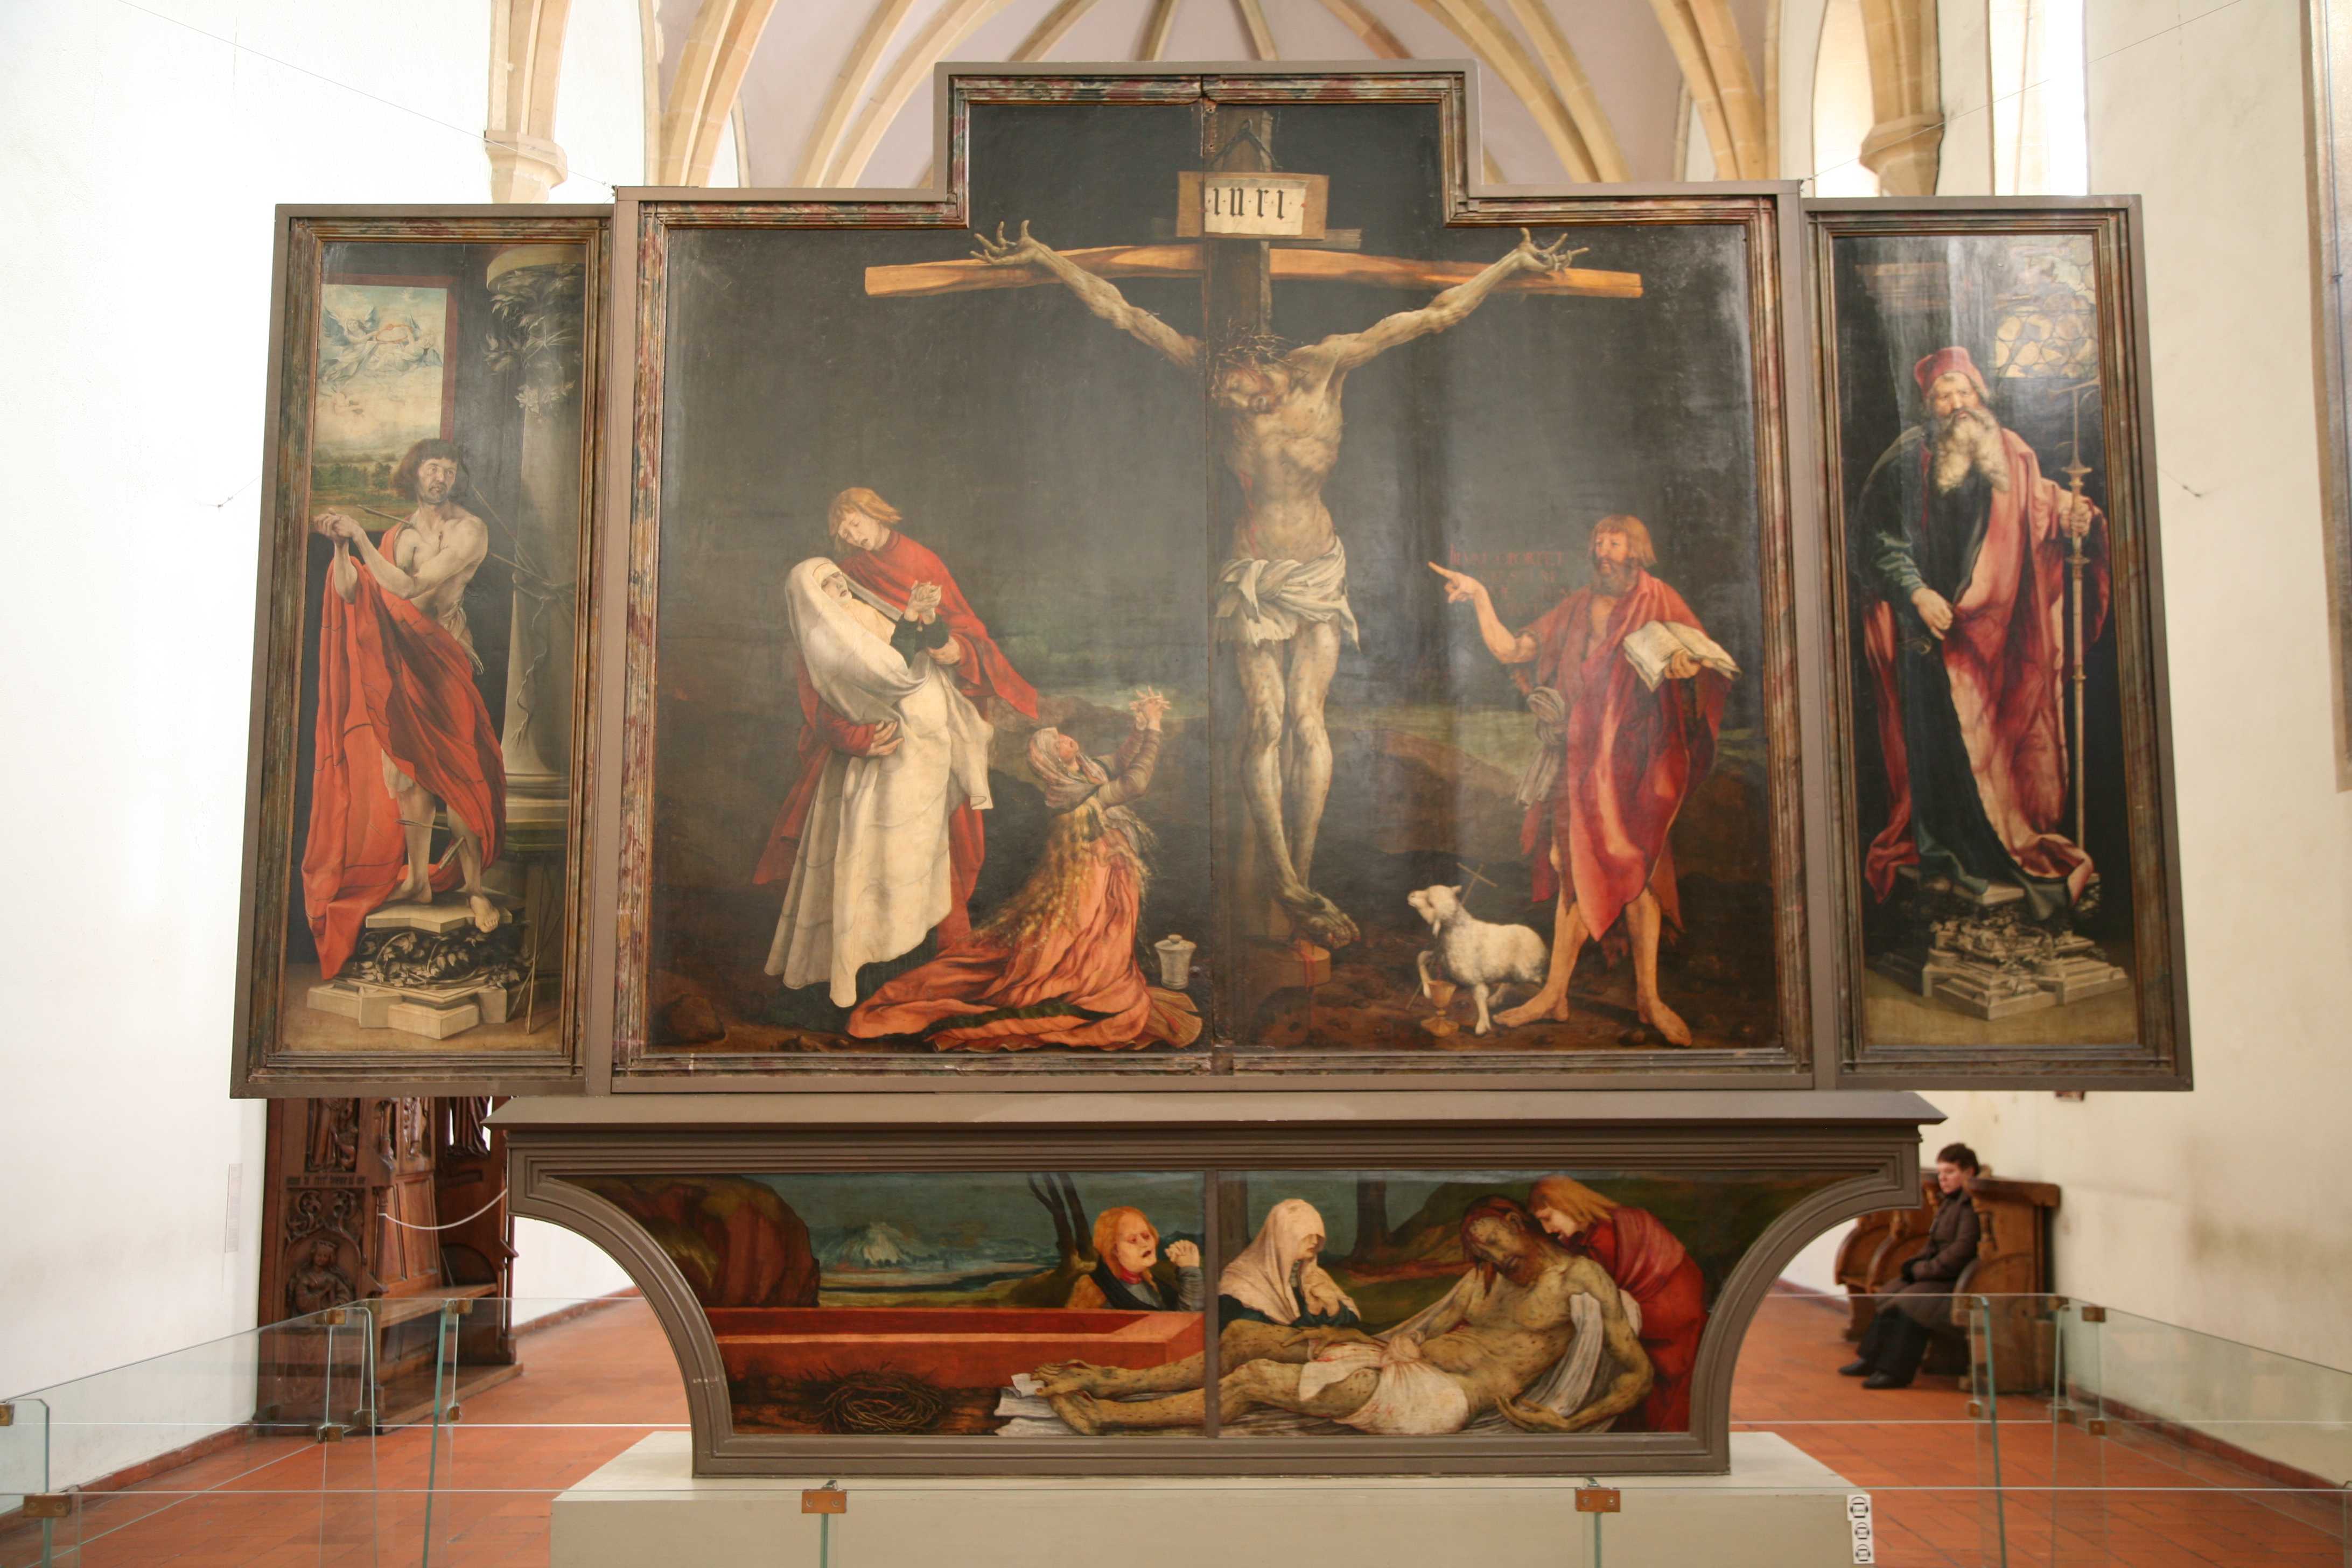
museum, furniture, painting, interior design, art, altar, mural, tourist attraction, crucifixion, sacre, grunewald, alsace, retable, unterlinden, issenheim, mus e, modern art, art gallery, ancient history